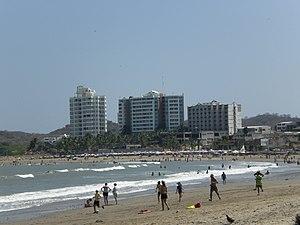
Huatabampo est une ville et municipalité située dans l'État du Sonora, dans la partie septentrionale du Mexique.
Playas est une ville et une station balnéaire de la province du Guayas, en Équateur. Elle est aussi le chef-lieu du canton de Playas, créé en 1989. Sa population s'élevait à 24 070 habitants en 2001.